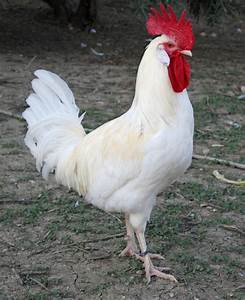
Label: chicken